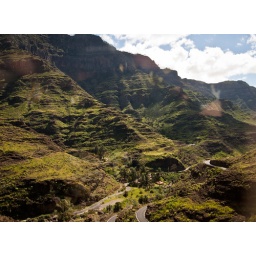
The deadly curvy roads in the mountains